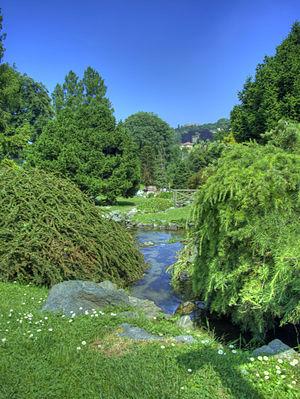
Flor 61, abréviation de « Fleurs du monde entier à Turin » en italien, est l'exposition internationale qui s'est tenue du 28 avril au 15 juin 1961 dans le parc du Valentino, à Turin, au Piémont, pour les célébrations du centenaire de l'unité italienne.